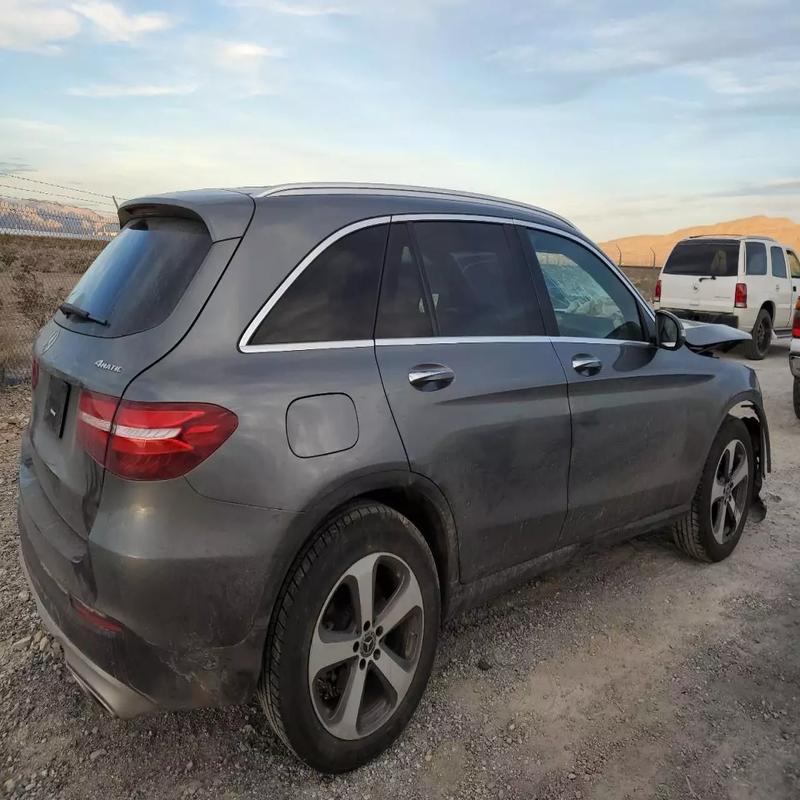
Aucun dommage détecté.
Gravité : aucun